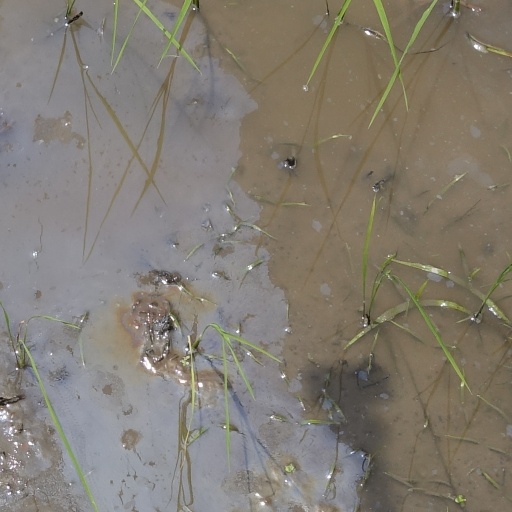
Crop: rice